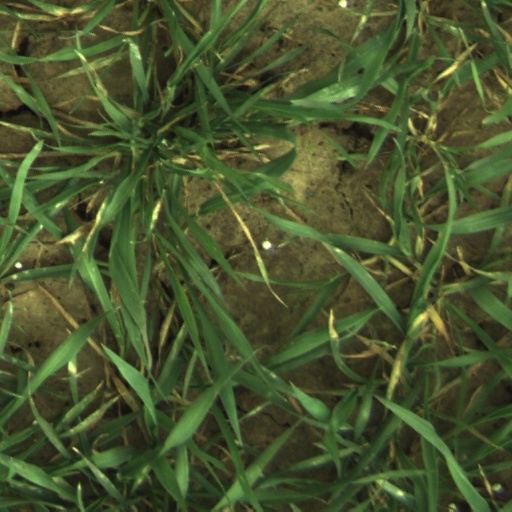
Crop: wheat